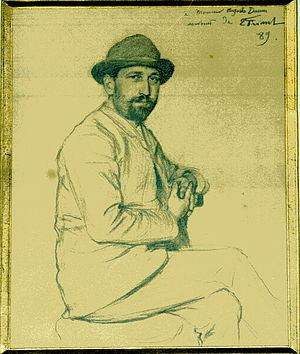
Auguste Daum par Émile Friand
Jean Louis Auguste Daum, dit Auguste Daum, né à Bitche en 1853 et mort à Nancy le 1ᵉʳ avril 1909, est l'un des membres fondateurs de l'École de Nancy et de l'Est républicain et surtout l'un des dirigeants de la verrerie Daum.